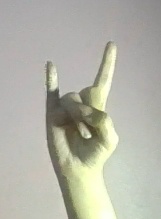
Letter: la